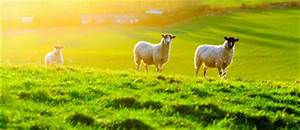
Label: sheep